Lungi

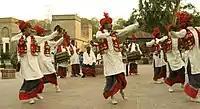
Bhangra dance performers in Punjab wearing Kurta and Tehmat

In Kerala, the lungi is generally colourful and available in various designs, and is worn by both men and women. It is also called 'kaili (കൈലി)'. Labourers typically wear it while working. A mundu/dhoti is a variation of the lungi and is mostly plain white. It often bears golden embroidery (kasavu), especially at the border. It is worn as formal attire and on ceremonial occasions like weddings, festivals, etc. Saffron-coloured lungis are known as "kaavi mundu". Men sometimes tuck up their "mundus" or lungis with the bottom of the garment being pulled up and tied back on to the waist. In this case, the mundu or lungi only covers the body from the waist to the knees.